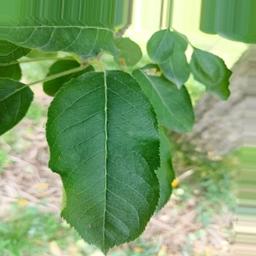
Label: Healthy